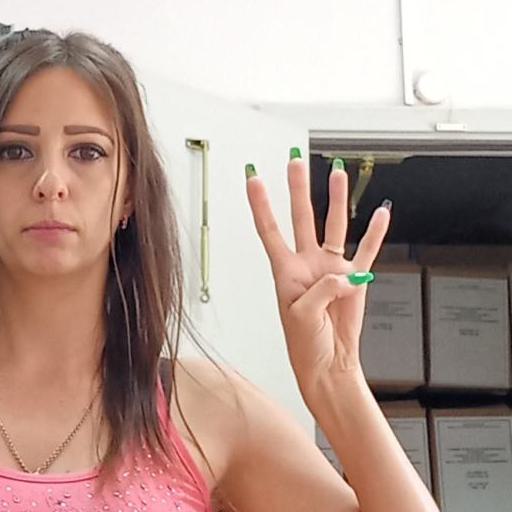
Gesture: four